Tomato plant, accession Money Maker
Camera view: vertical (180 deg); turntable rotation: 90 degrees
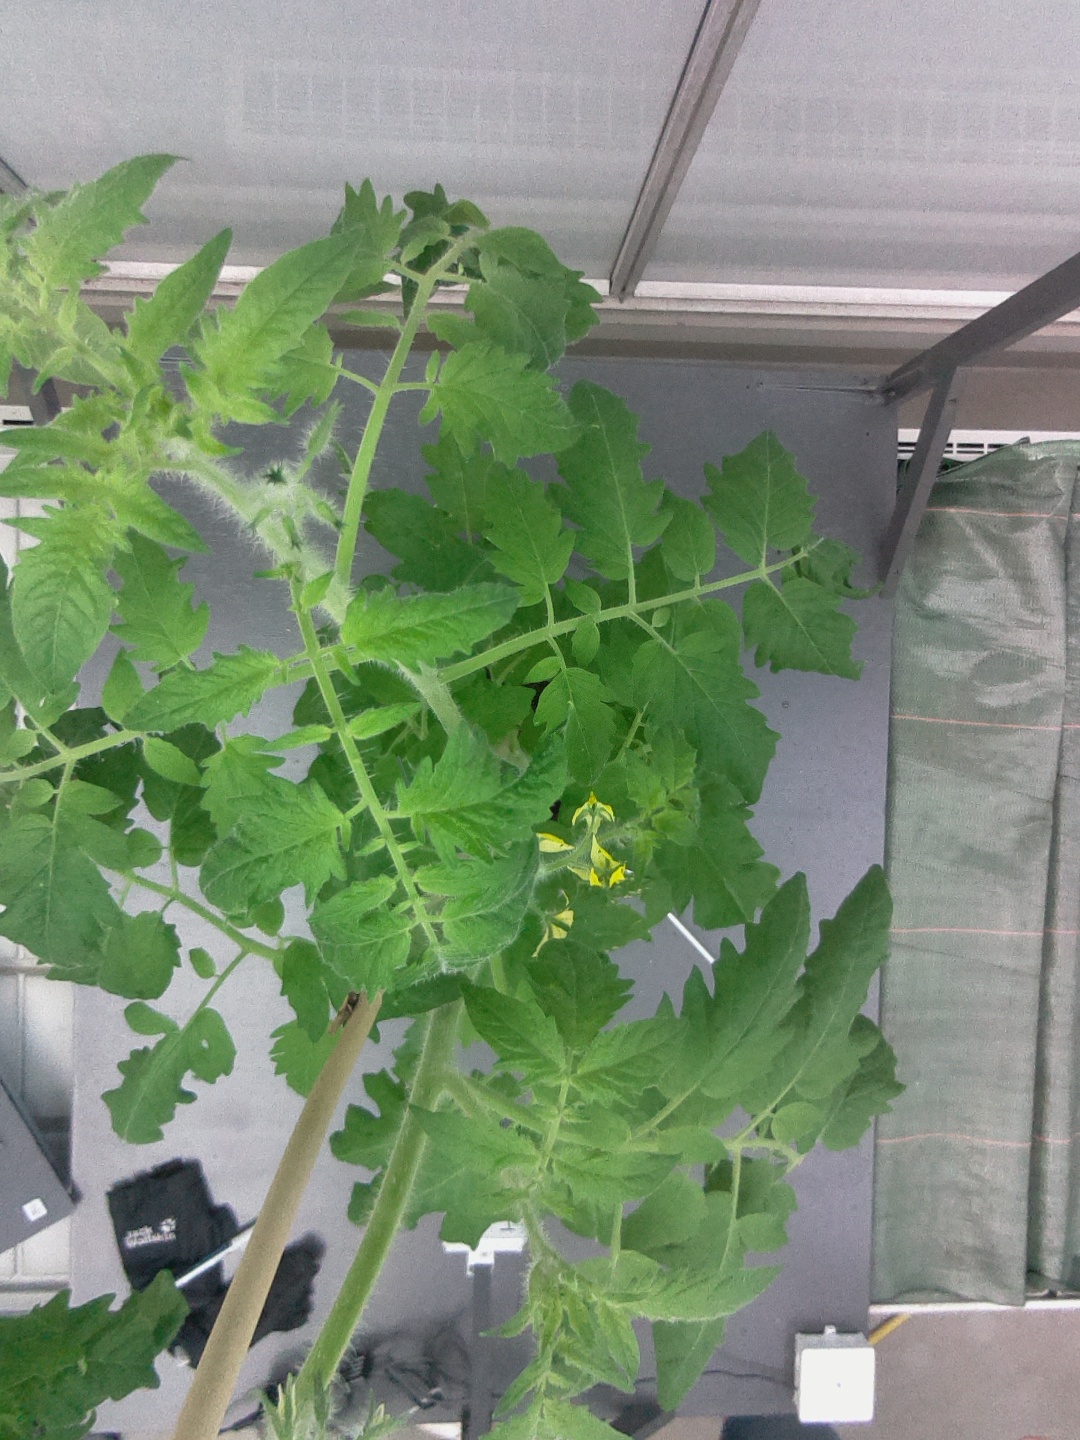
BBCH growth stage 61: 10%-20% of flowers open